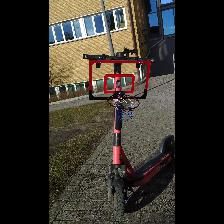
Label: NonHuman